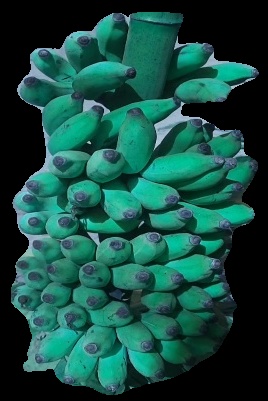
Variety: elakki-bale
Grade: grade3